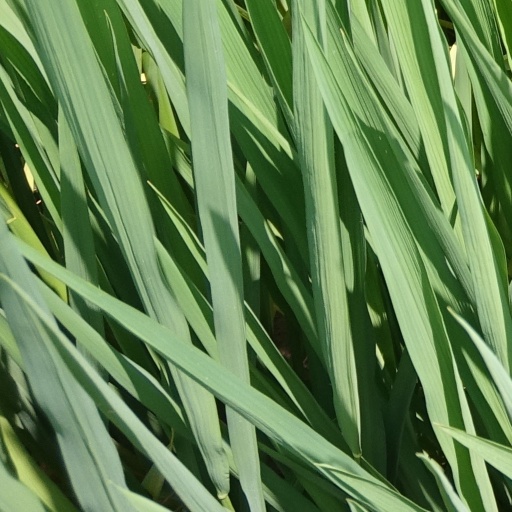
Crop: rice